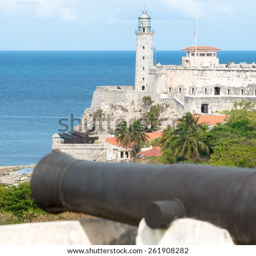
the fortress with an old cannon on the foreground